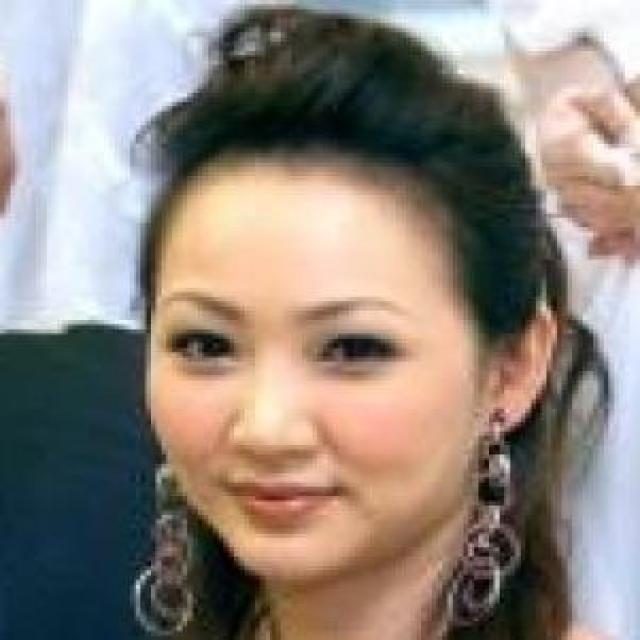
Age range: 21-44